Answer in natural language. Is Doorway (marked B) to the right of black modern armchair (marked C)? Choose between the following options: no or yes
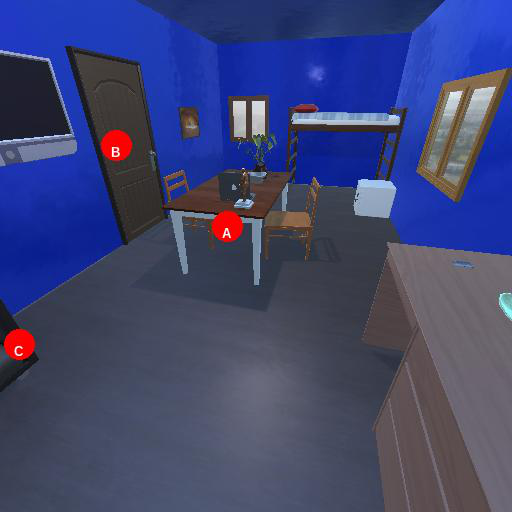
<answer>yes</answer>